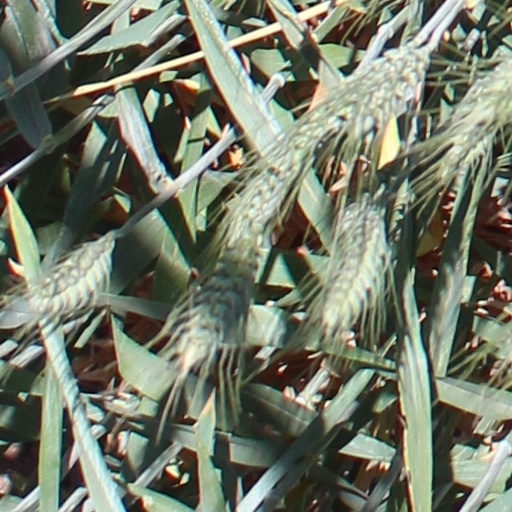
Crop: wheat